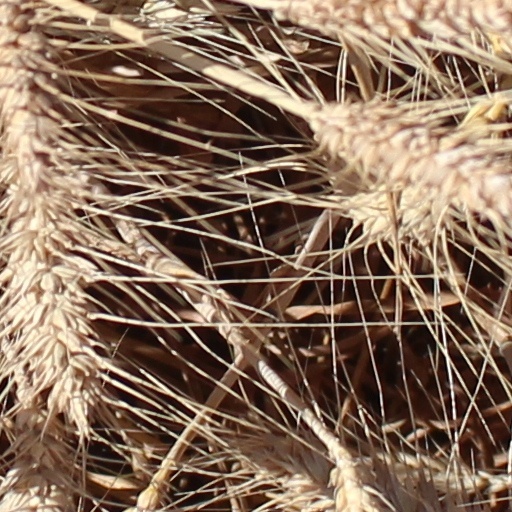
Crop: wheat